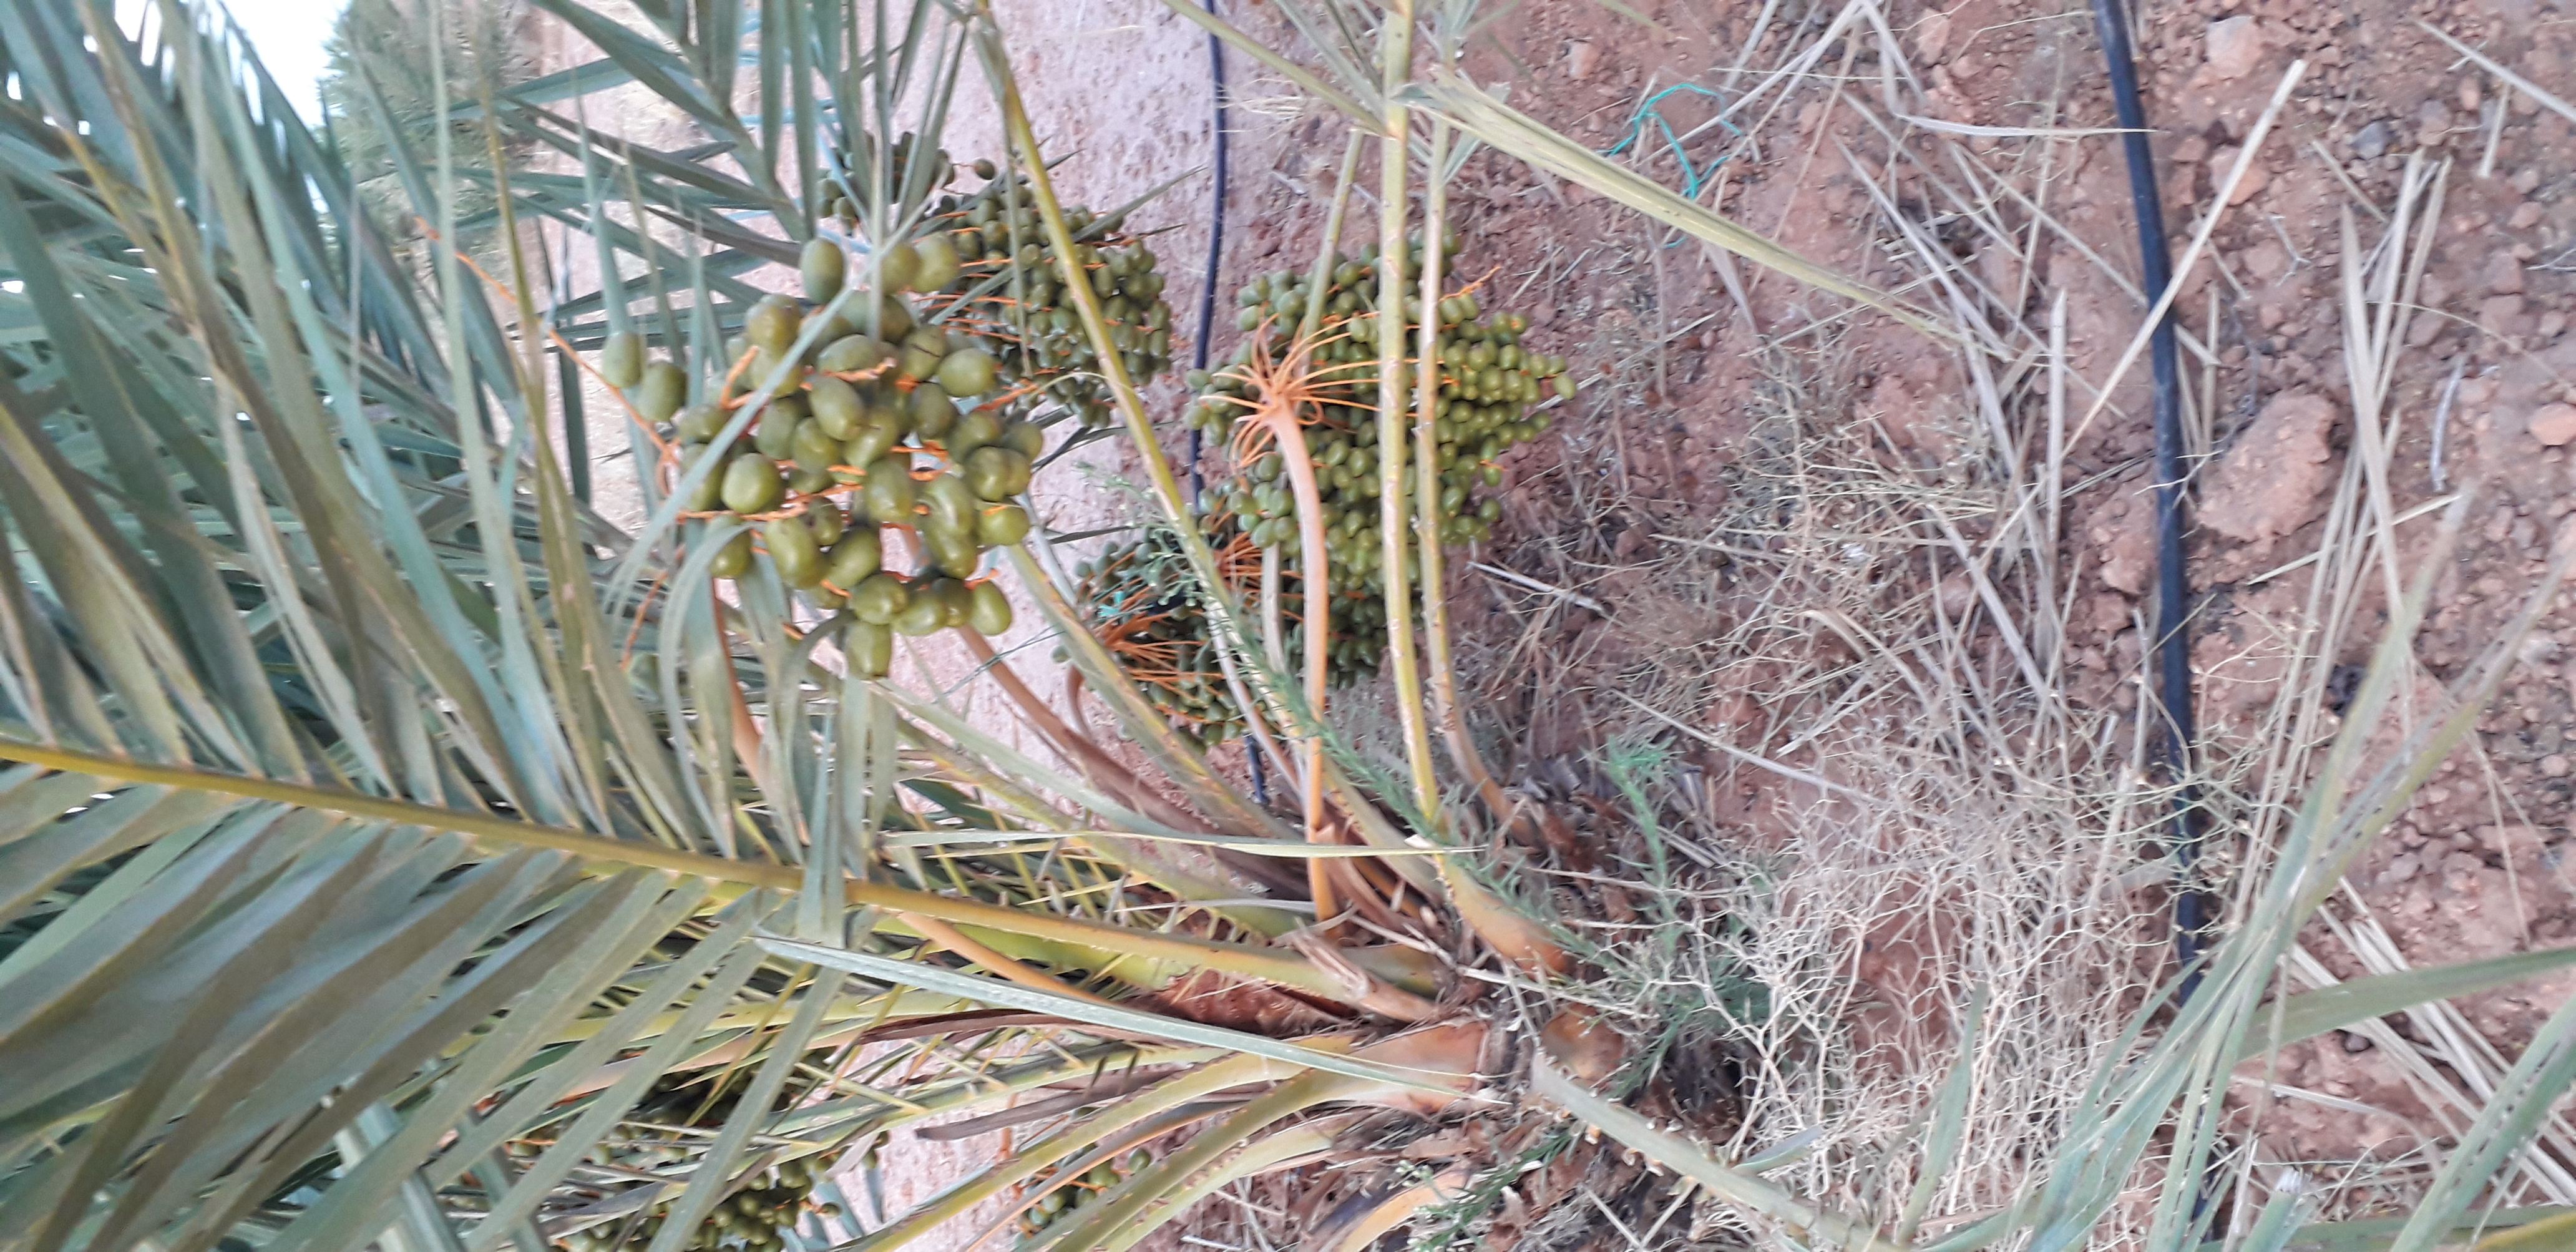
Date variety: Boufagous